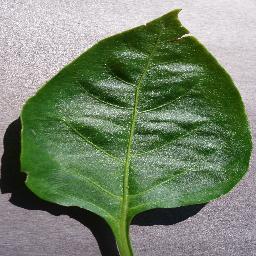
Label: Pepper,_bell___healthy